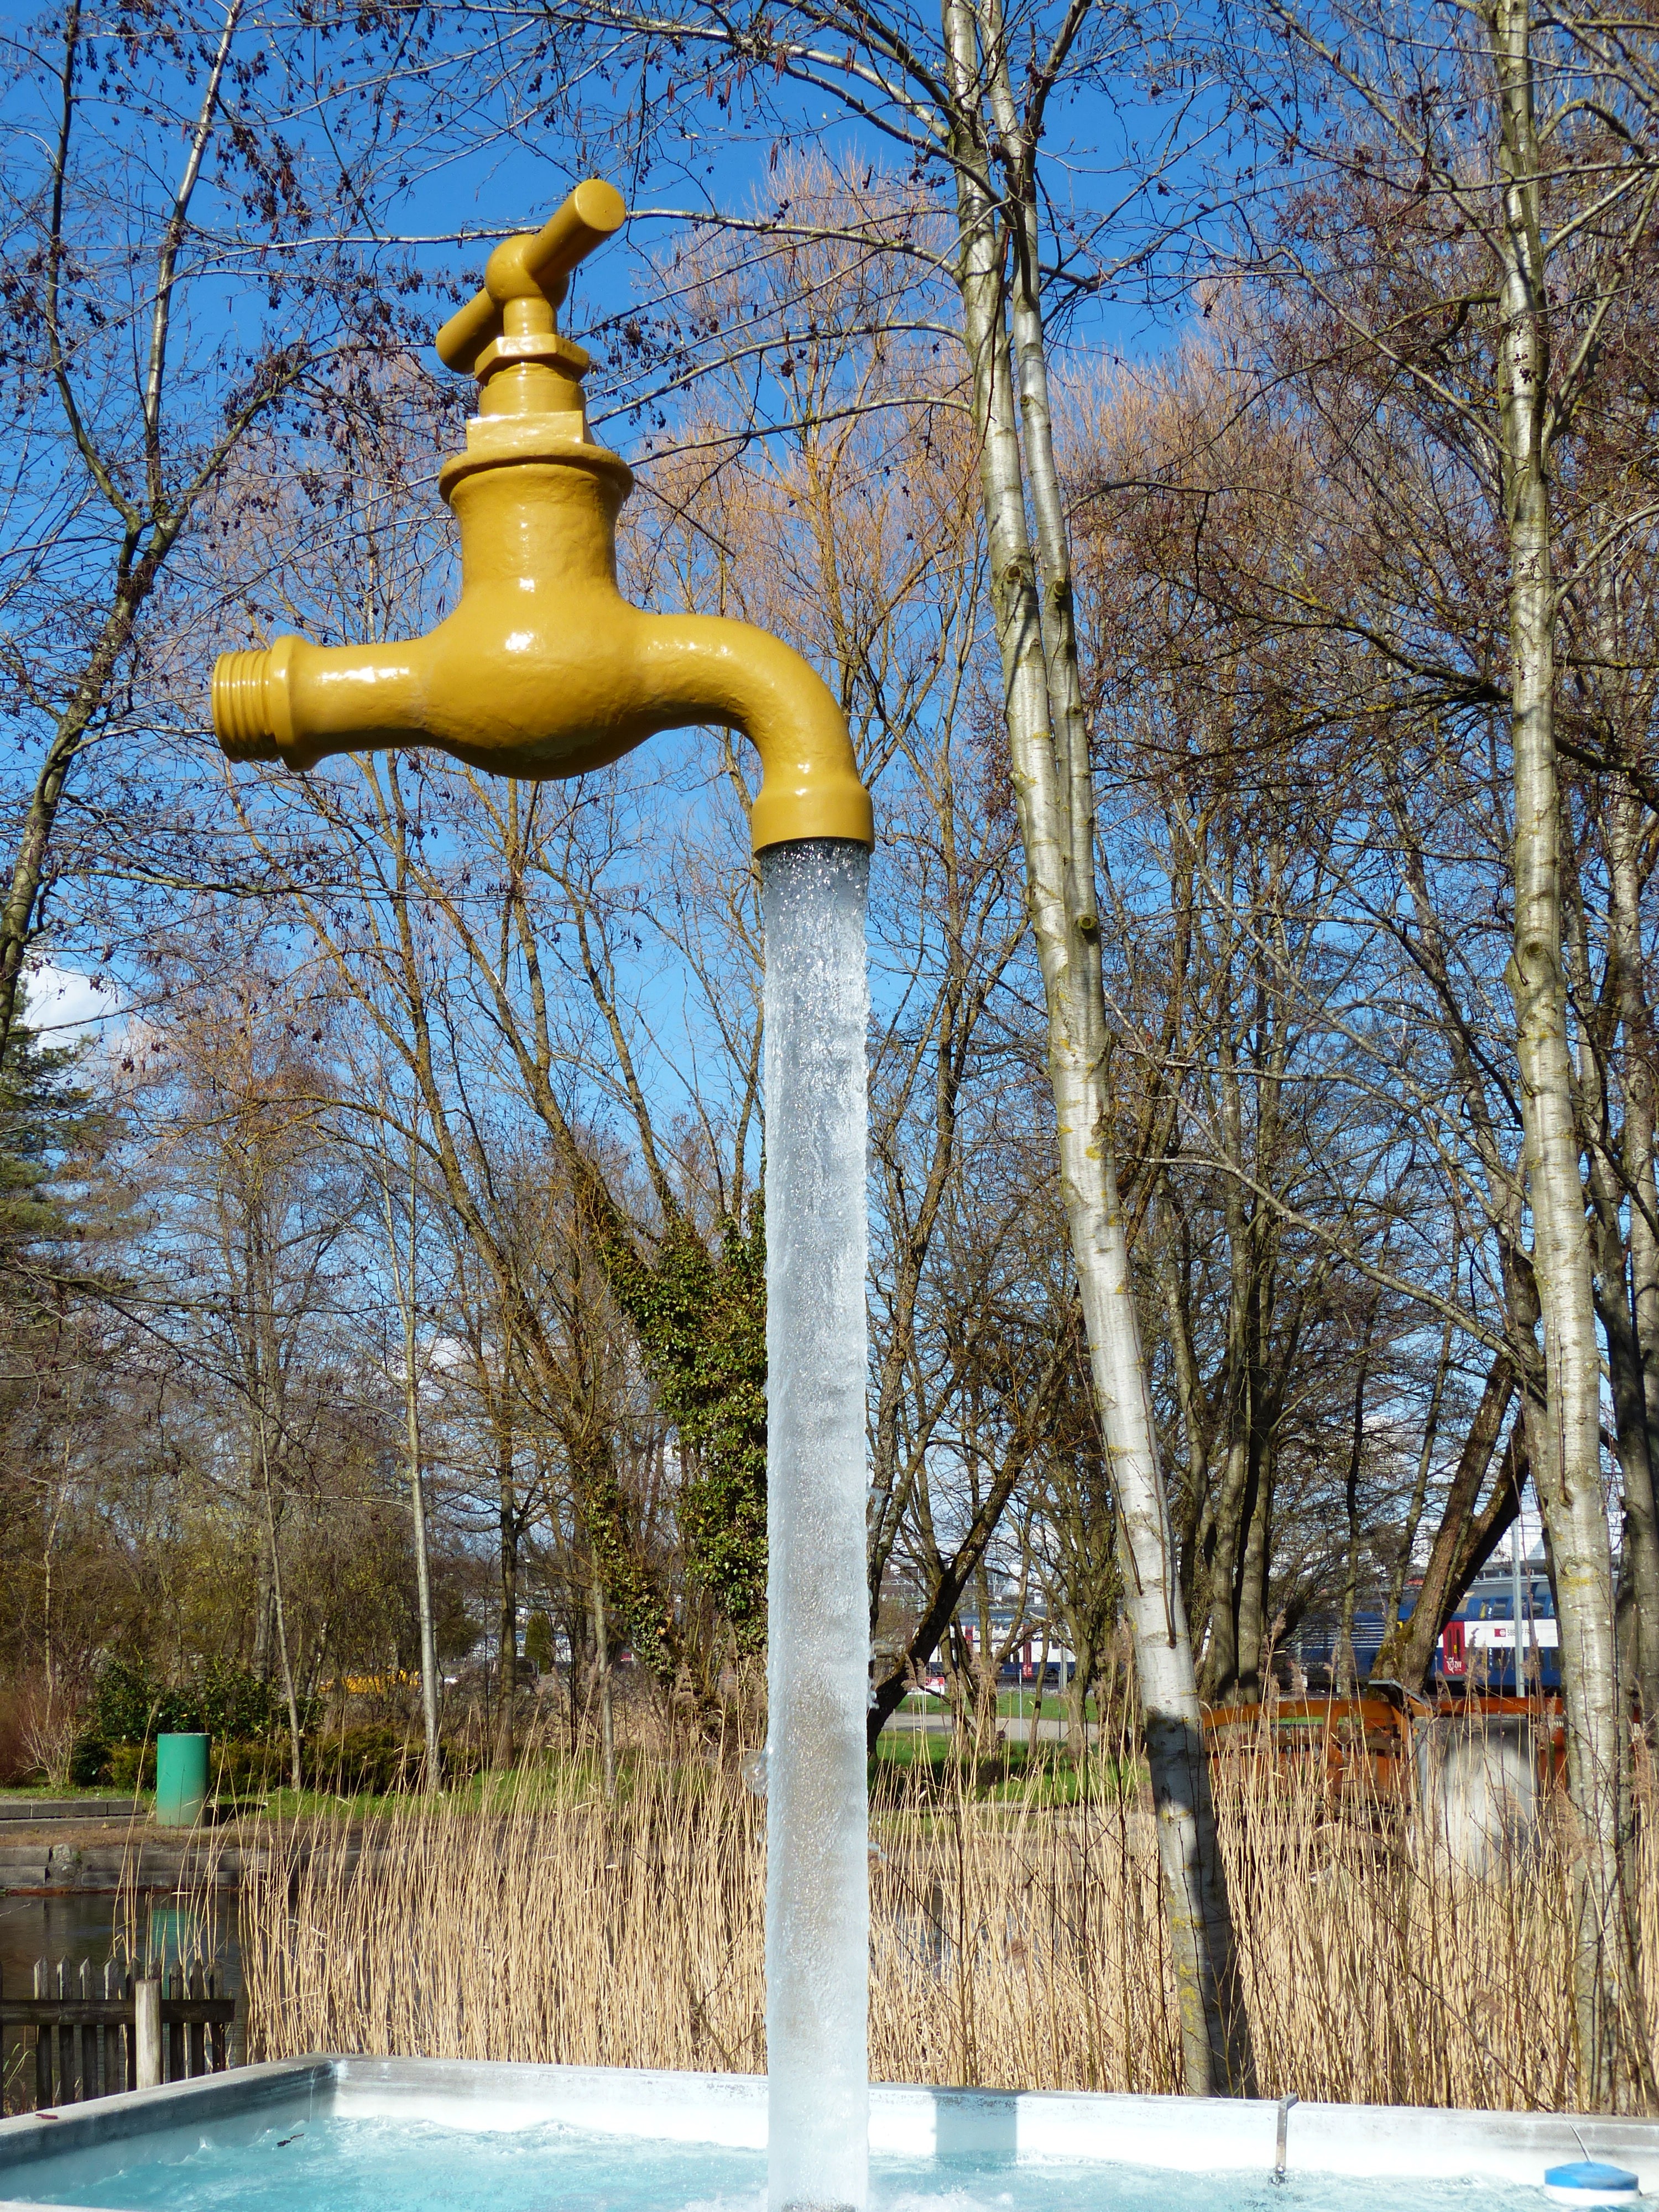
tree, water, winter, park, street light, floating, yellow, lighting, season, artwork, sculpture, faucet, fountain, water feature, water column, deception, art object, water running, optical deception, free standing, woody plant, water marsh